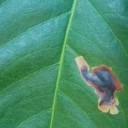
Label: Miner